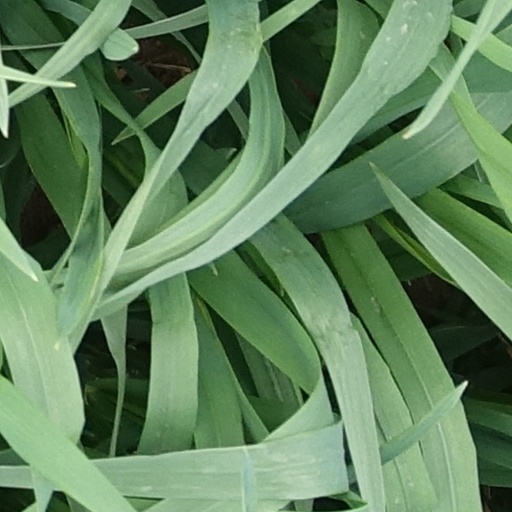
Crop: wheat